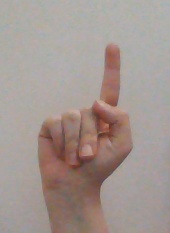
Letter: bb